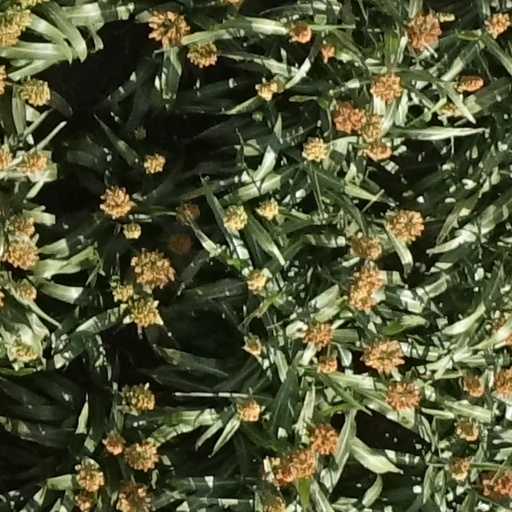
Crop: sorghum